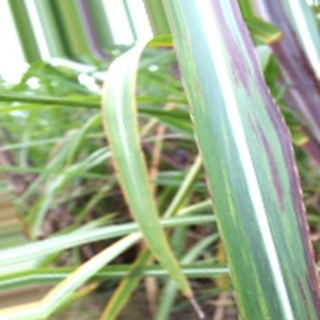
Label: sugarcane_bacterial_blight